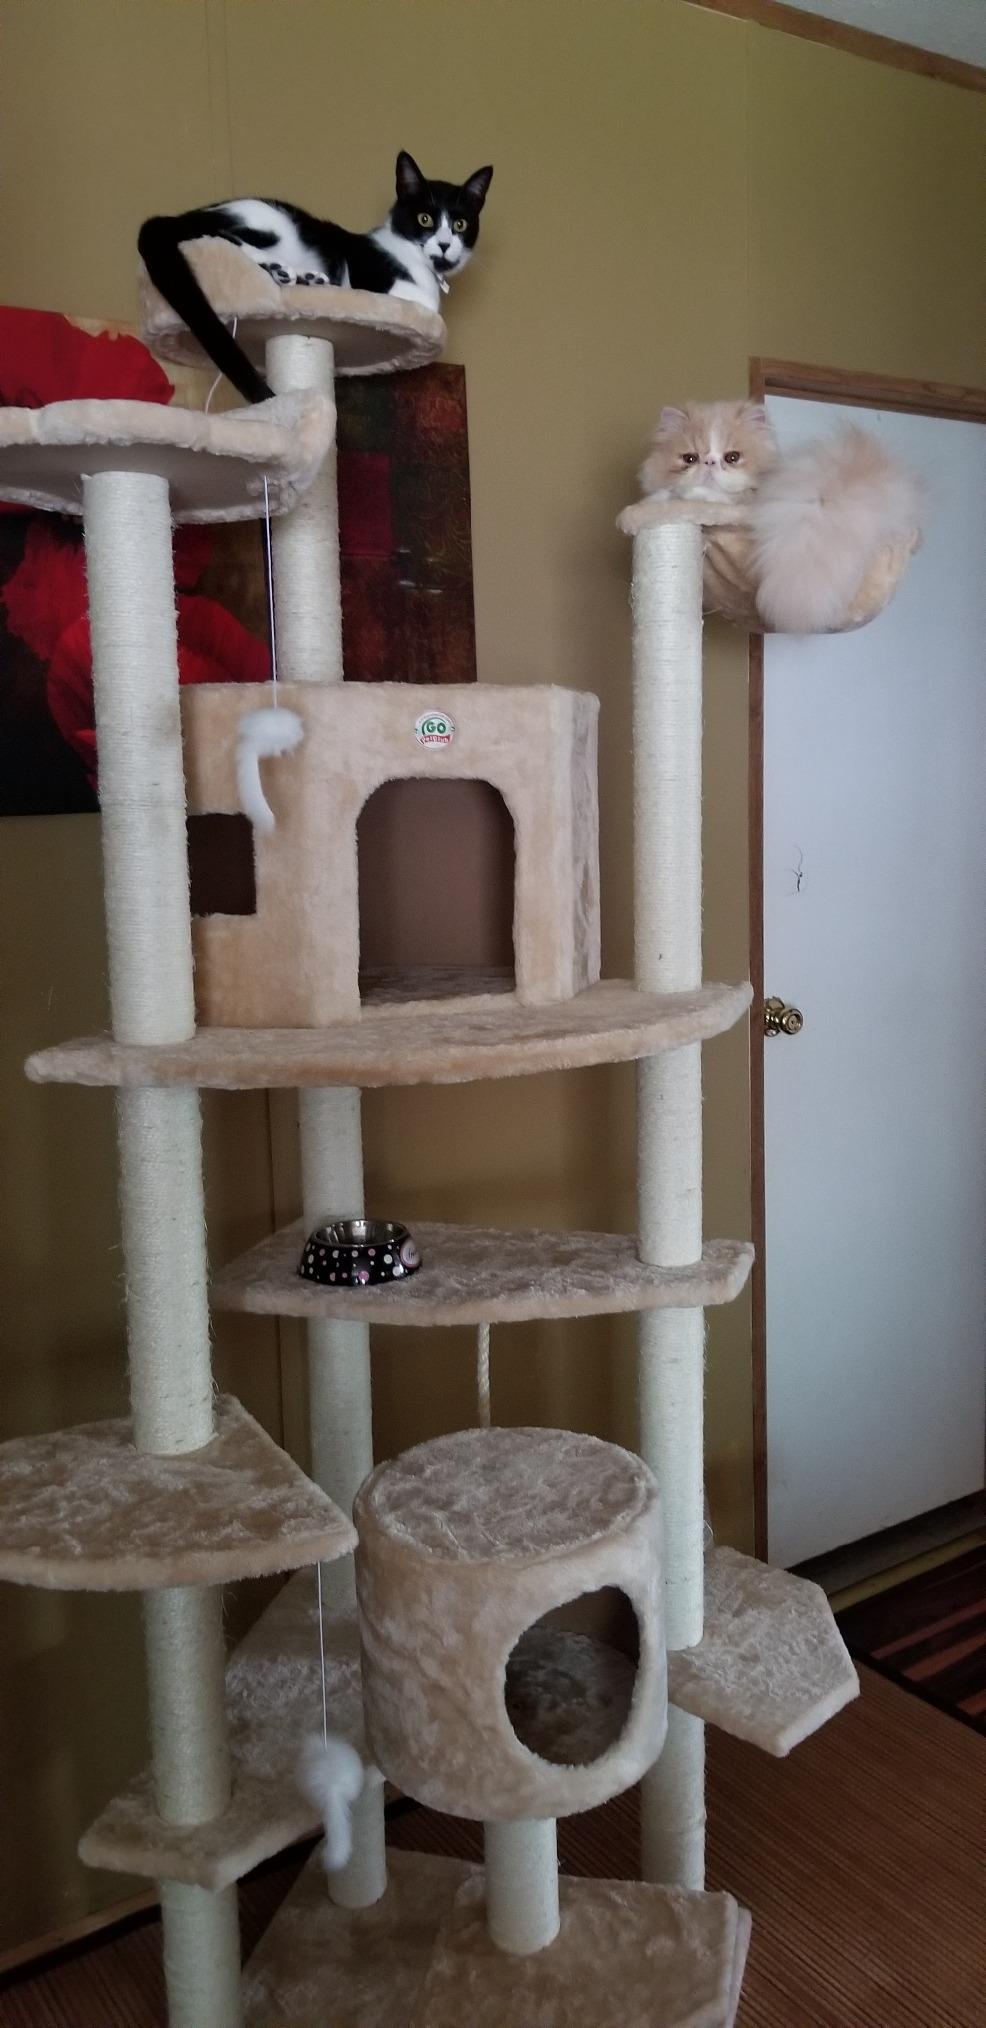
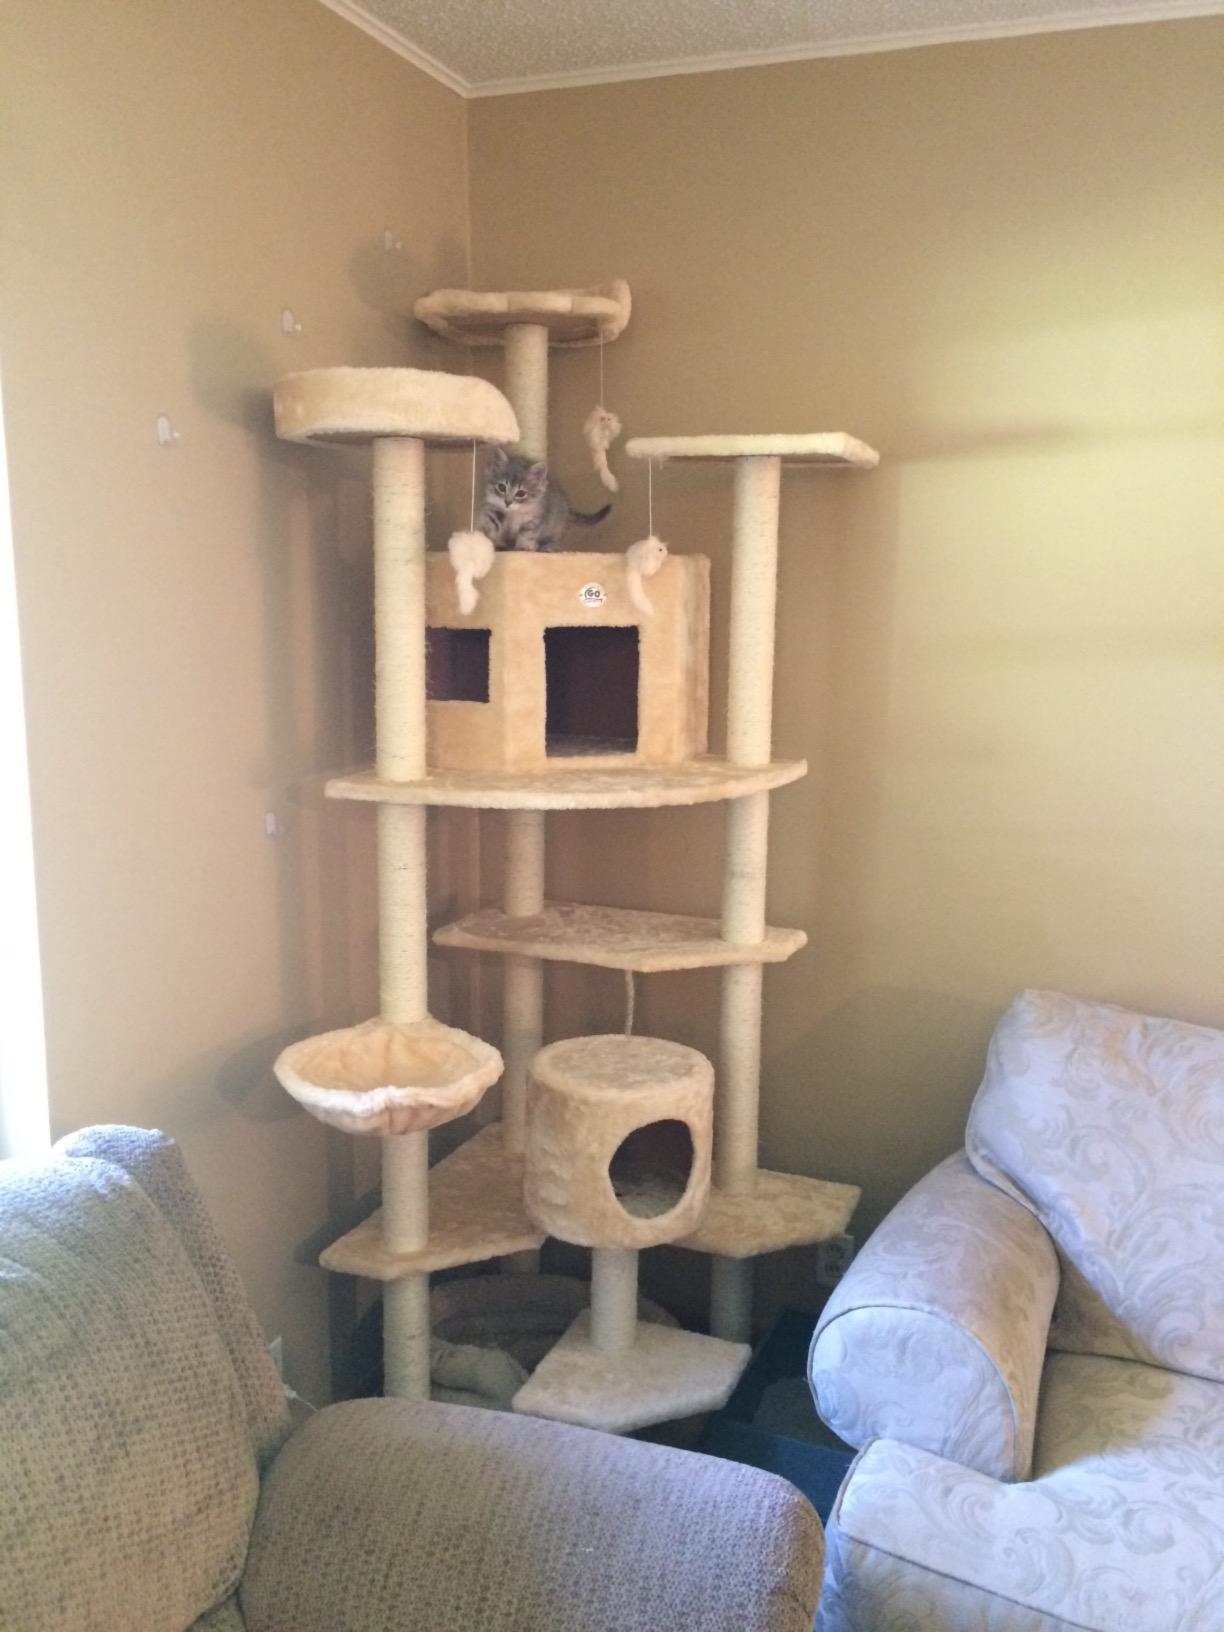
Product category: items_cat tree
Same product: yes